Los Jardines station (Caracas)

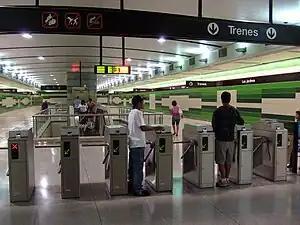

Los Jardines is a Caracas Metro station on Line 3. It was opened on 9 January 2010 on the section of the line between El Valle and La Rinconada, which was opened earlier without intermediate stations. The station is located between El Valle and Coche.